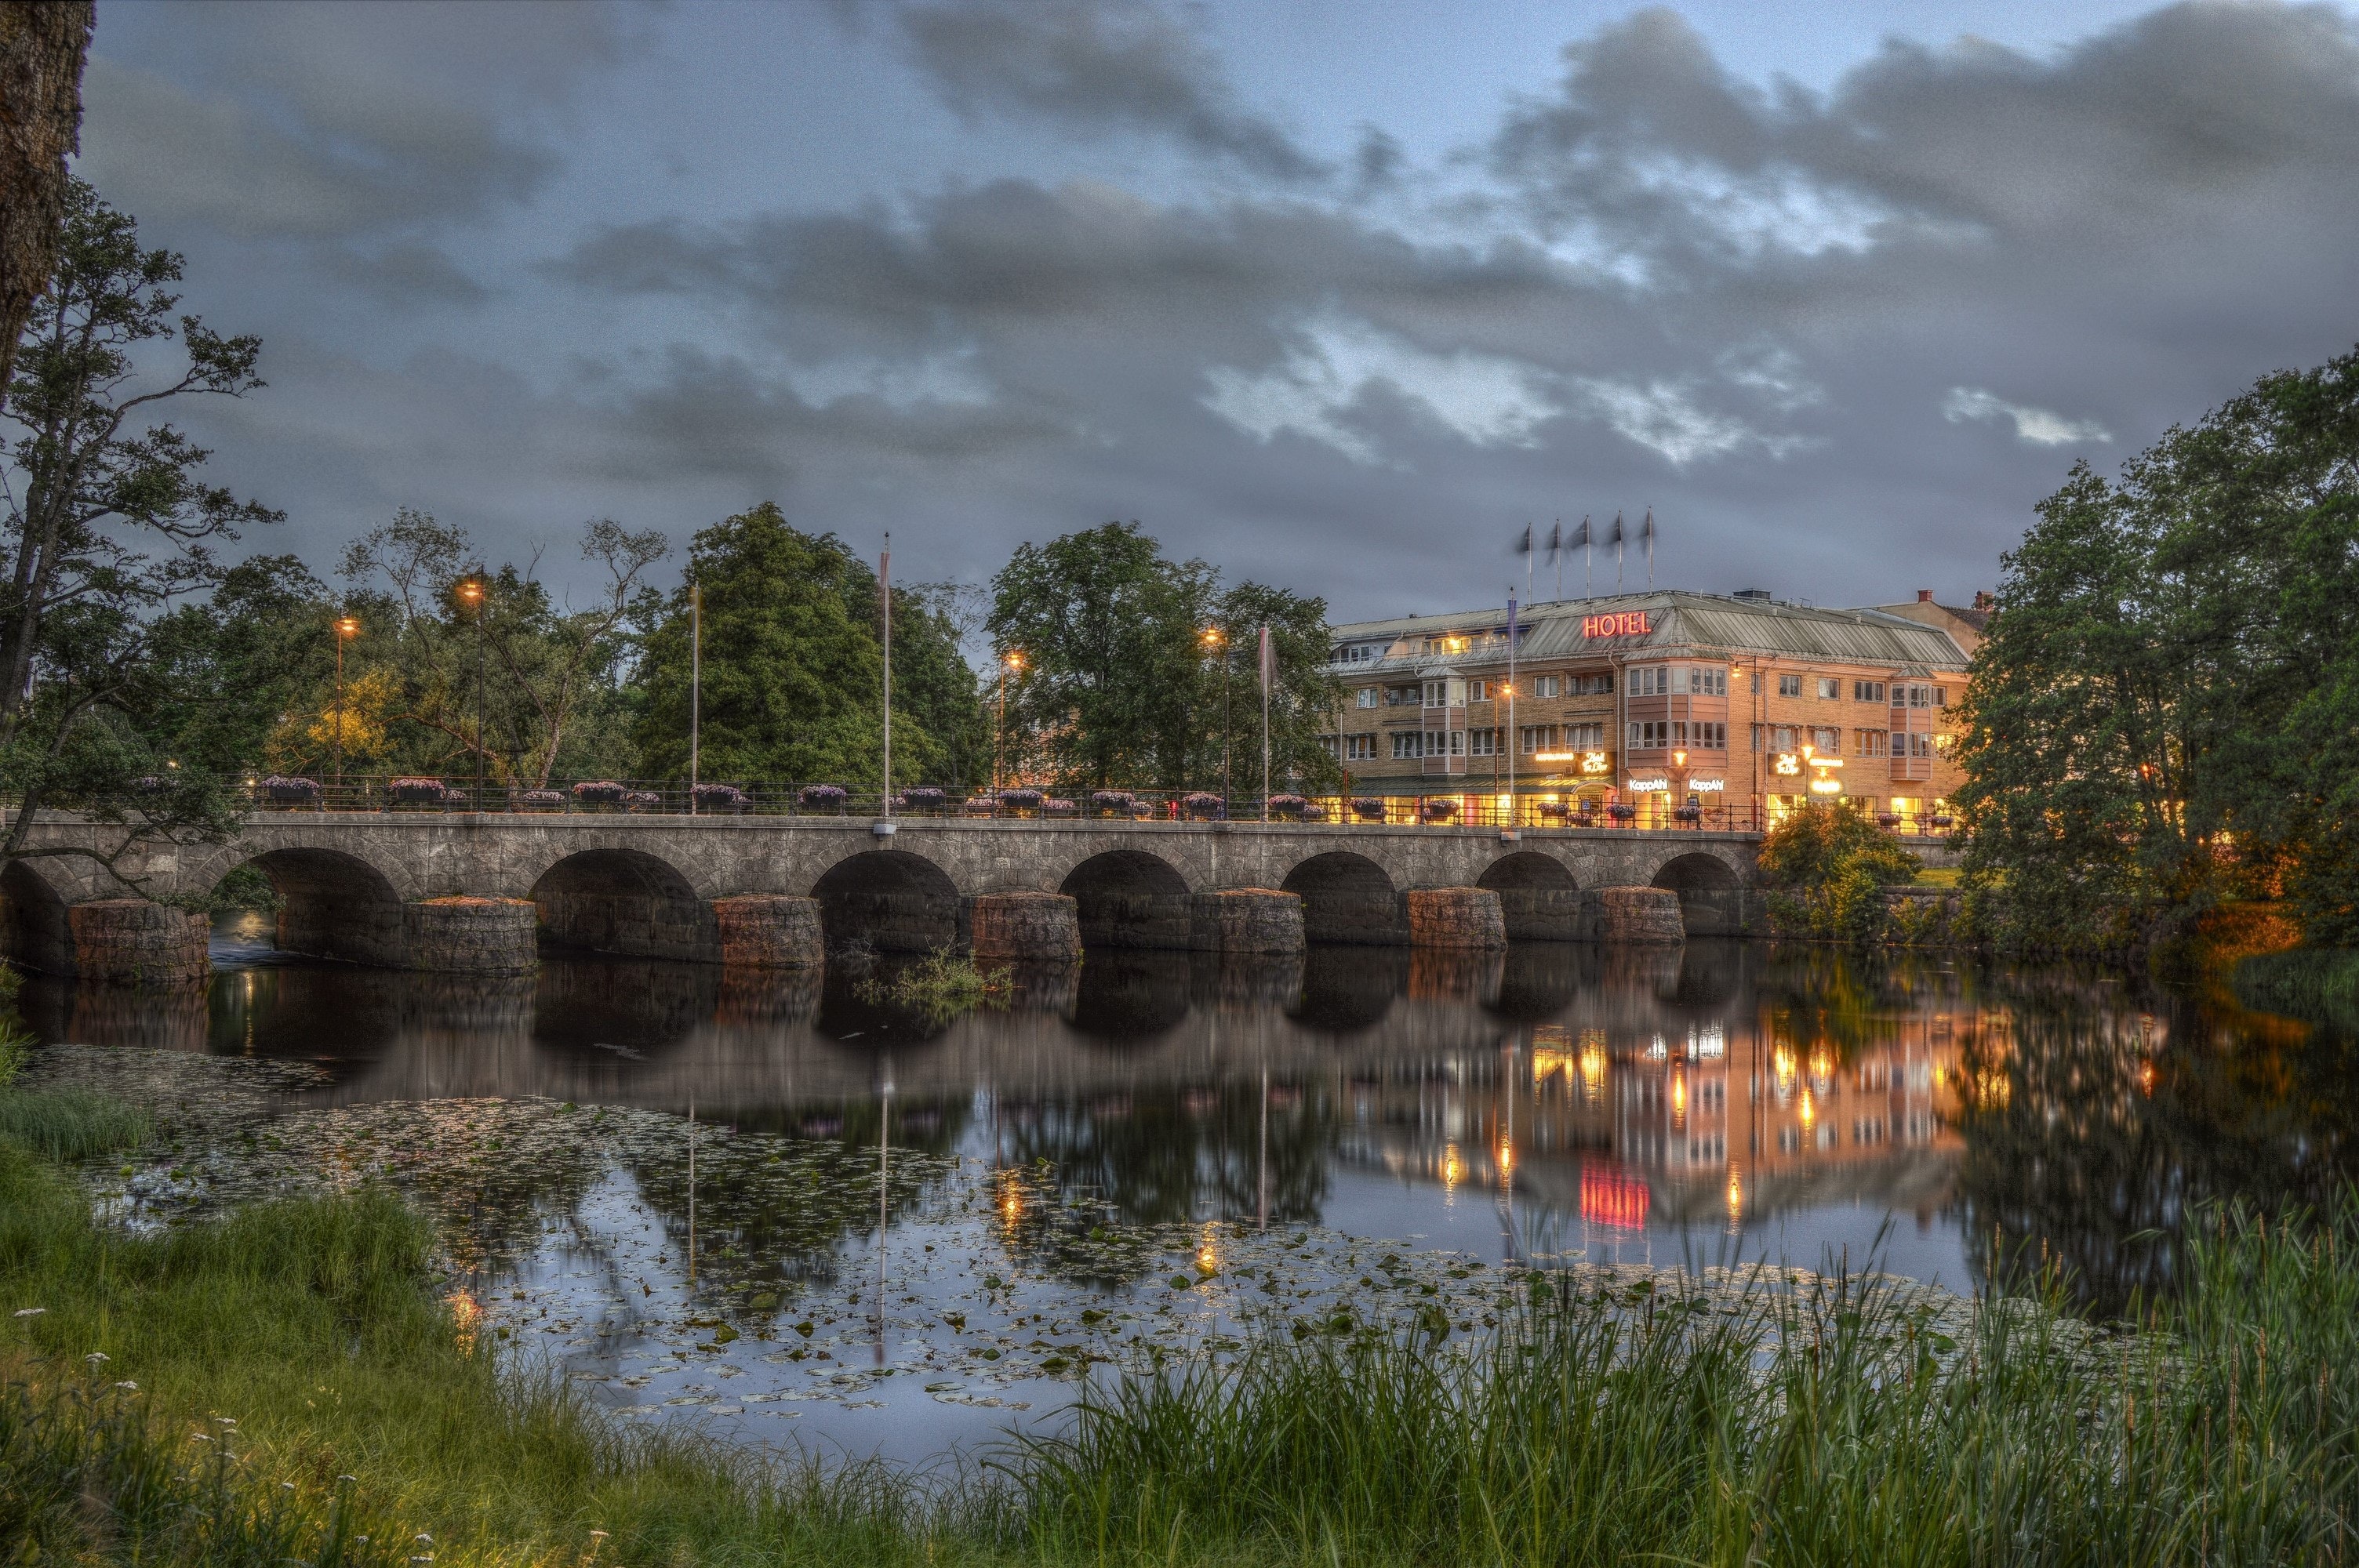
reflection, water, sky, bridge, nature, river, cloud, tree, arch bridge, waterway, aqueduct, evening, bank, watercourse, night, viaduct, architecture, lake, city, rural area, landscape, plant, reservoir, nonbuilding structure, dusk, canal, house, meteorological phenomenon, sunset, pond, autumn, channel